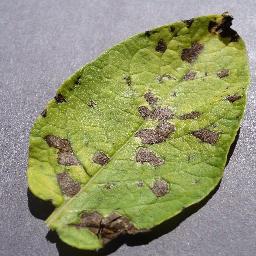
Etiqueta: Tizon_Temprano